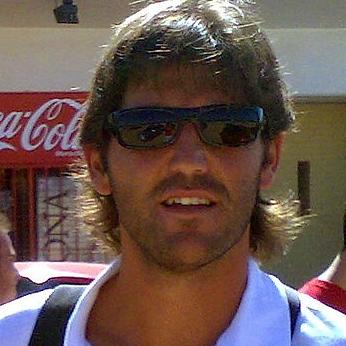
Age: 34